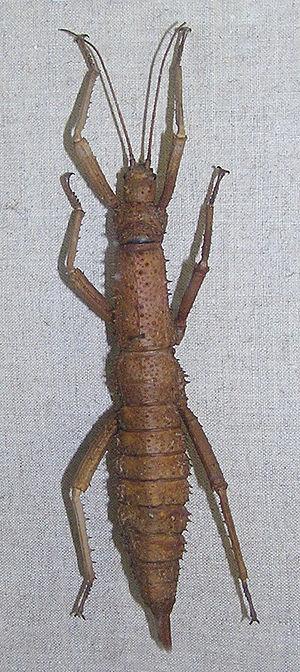
Eurycantha rosenbergii femelle. Musée de zoologie de Saint-Pétersbourg, Russie. Русский: Зоологический музей в Санкт-Петербурге. Палочник шипонос. Самка. This photograph taken in Zoological Museum of the Zoological Institute of the Russian Academy of Sciences Note: It is only museum co-ordinates, instead of an area of live animals. Camera location59°